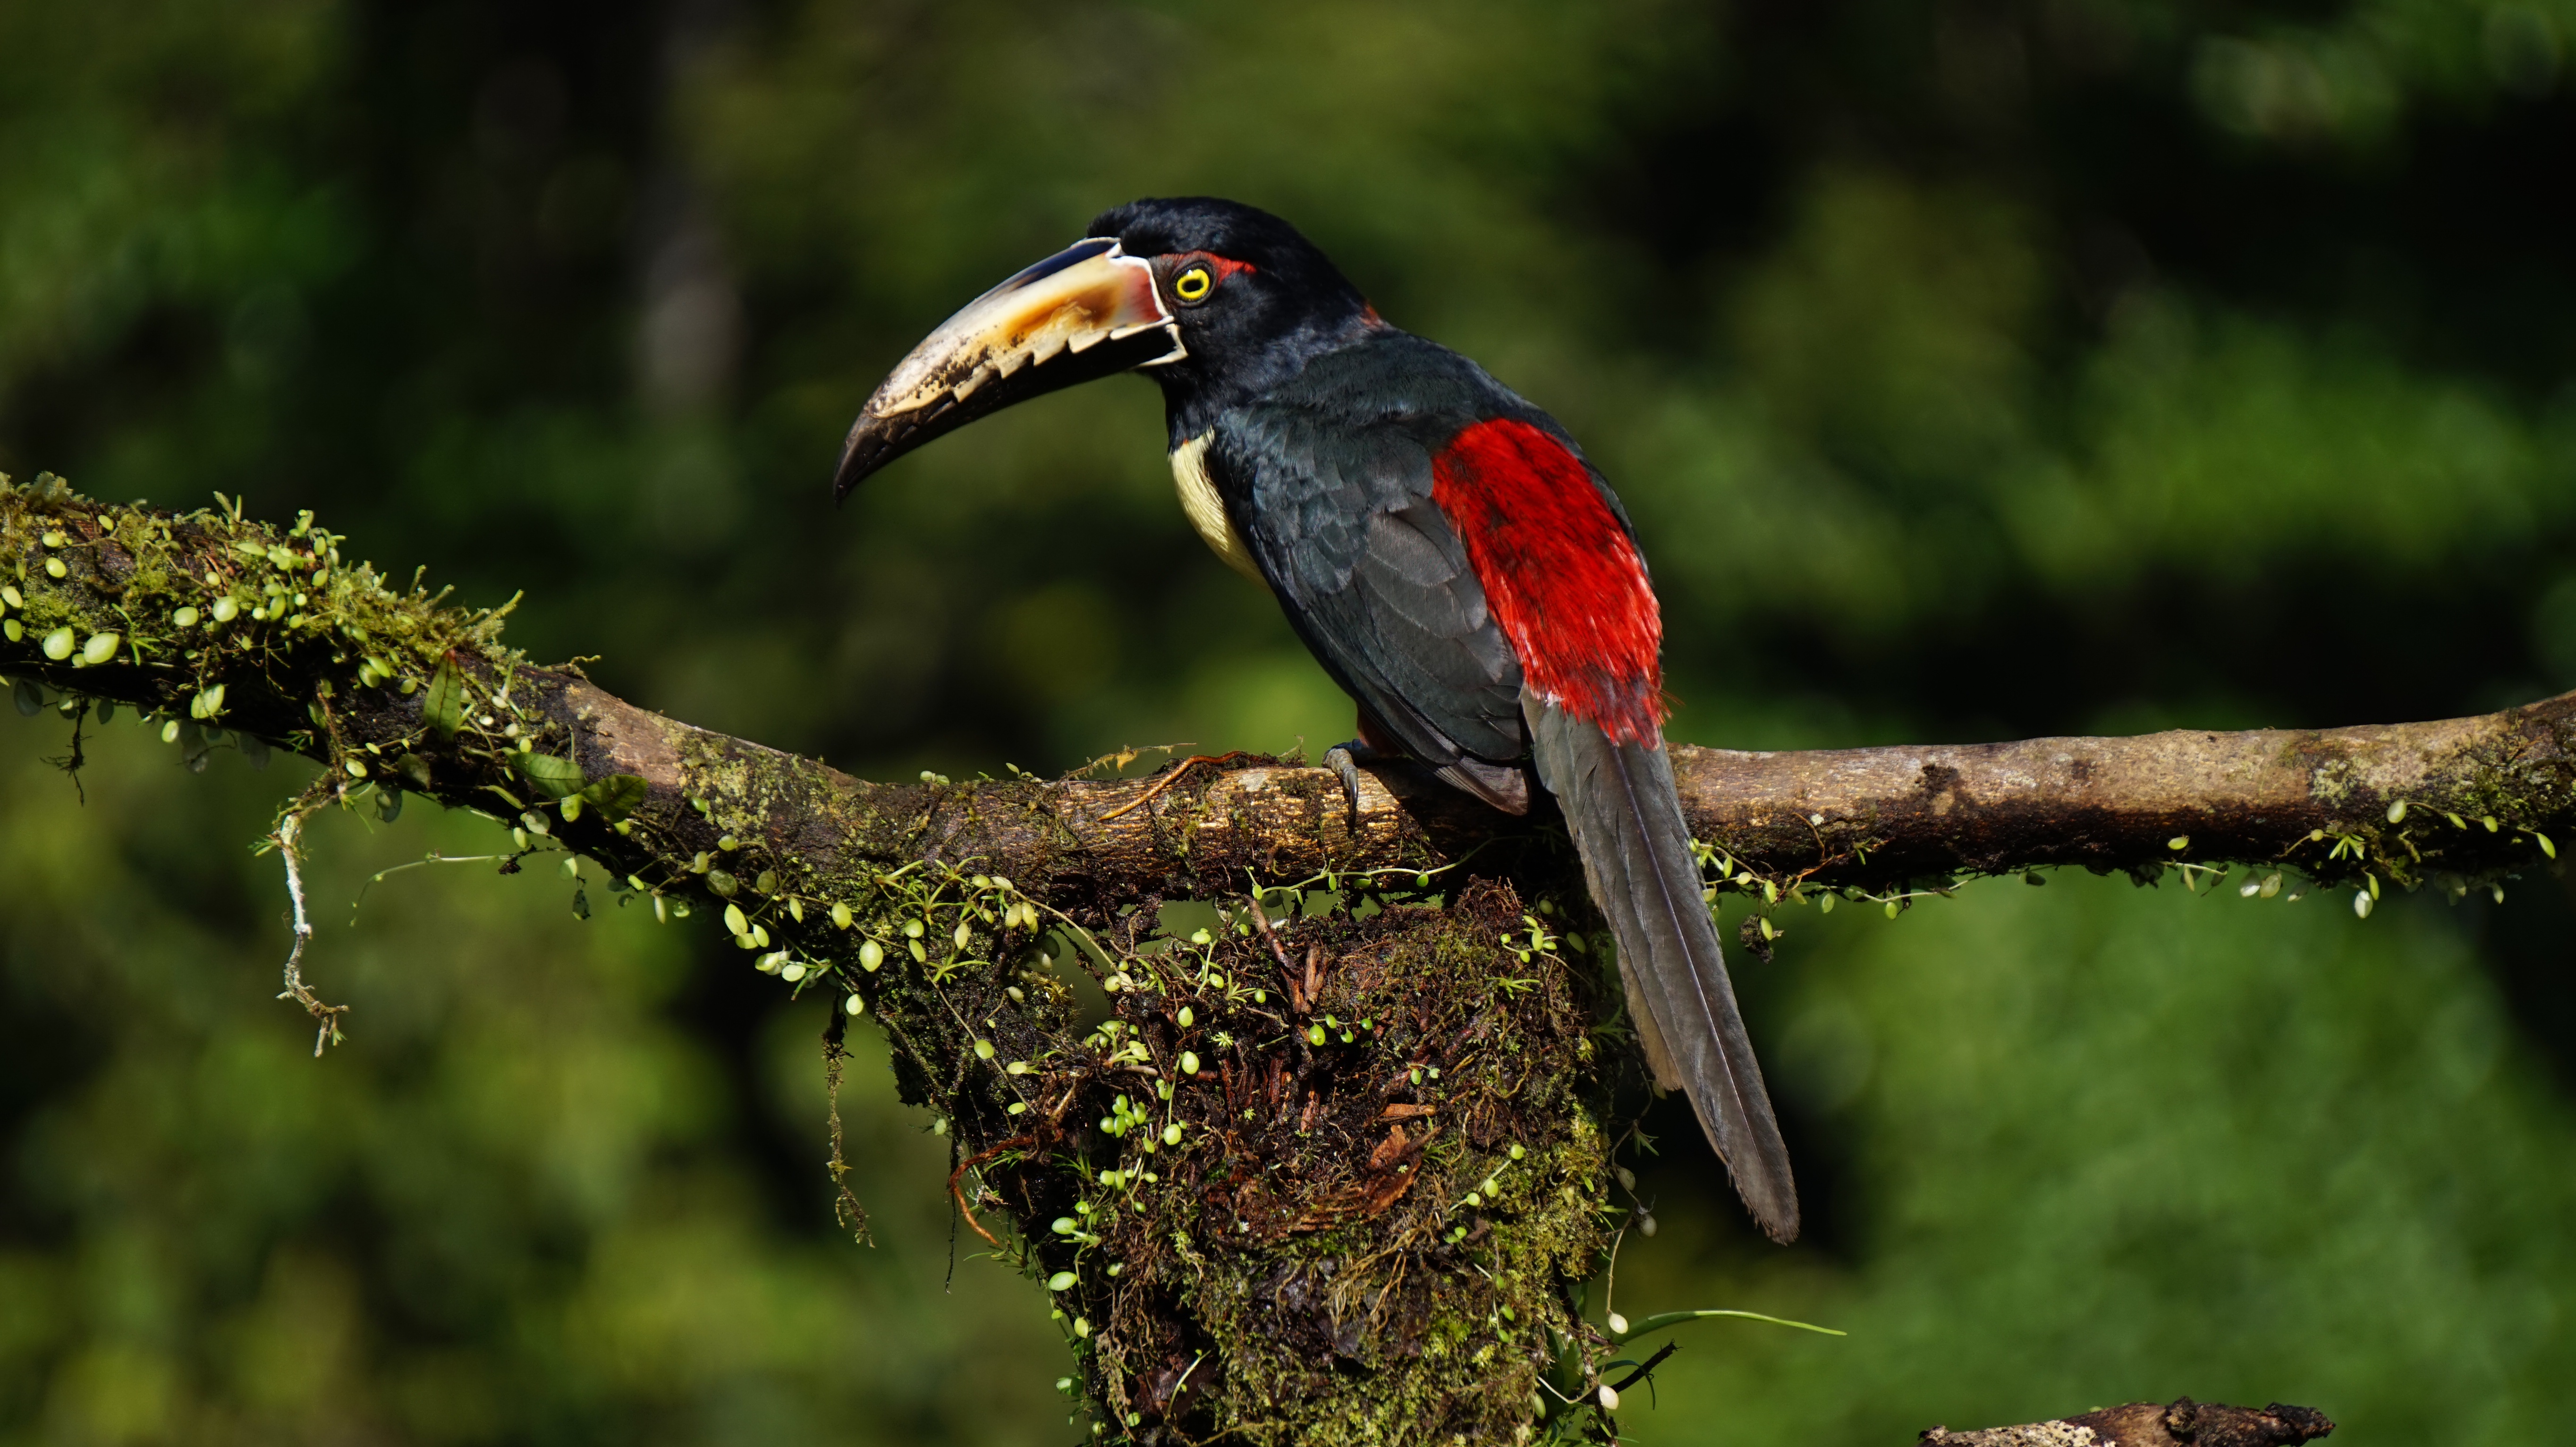
nature, branch, bird, wildlife, jungle, beak, fauna, vertebrate, hornbill, toucan, woodpecker, coraciiformes, costa rica, collard araceri, perching bird, piciformes